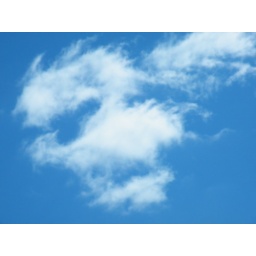
Bright blue skys and this is the ONE AND ONLY set of clouds in the sky.